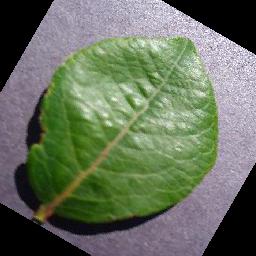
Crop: blueberry
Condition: healthy